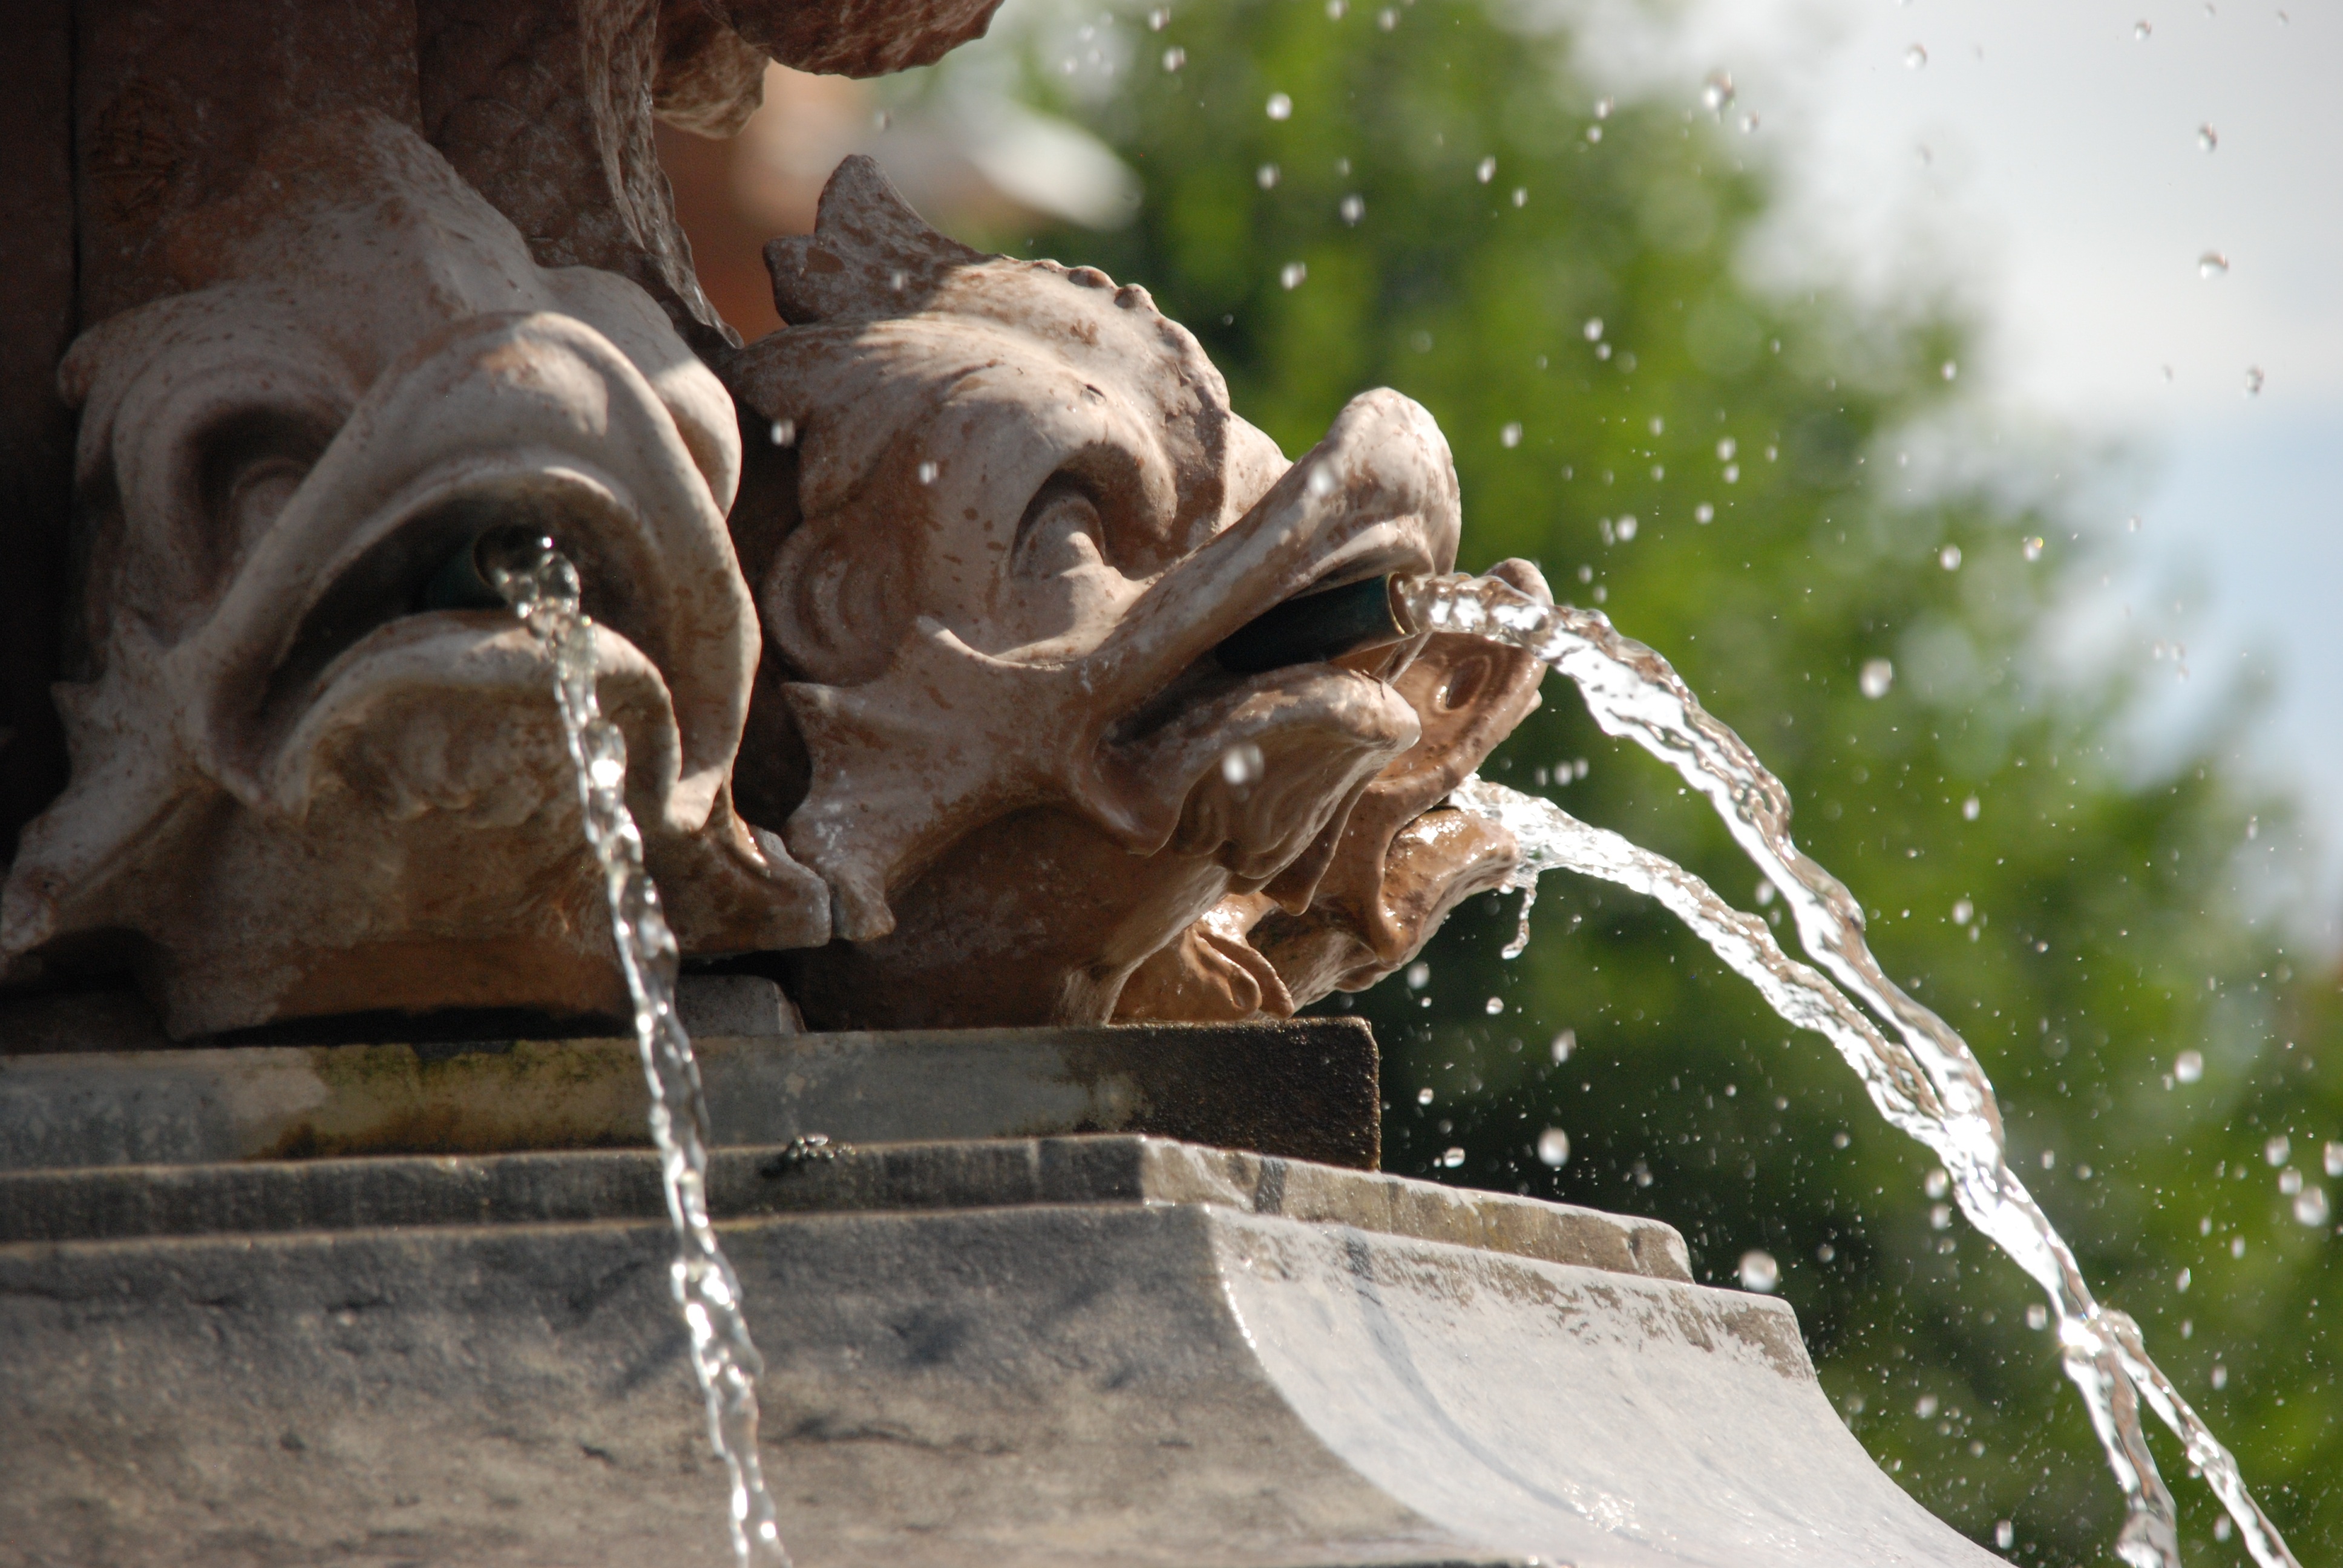
water, drop, fish, sculpture, art, fountain, image, carving